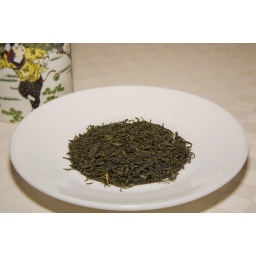
Mao Feng tea leafes from the yellow mountains in Anhui province China